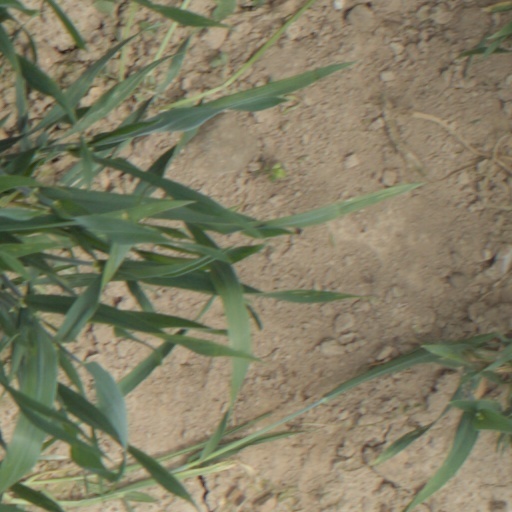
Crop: wheat